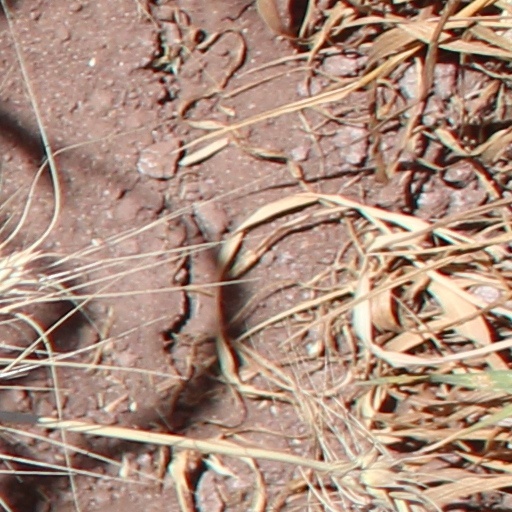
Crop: wheat